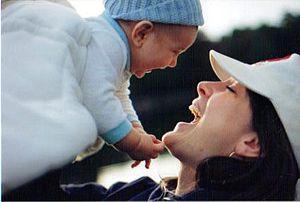
L'amour maternel est un sentiment que ressent une mère pour son ou ses enfants et qui contribue à l'attachement de la dyade mère et enfant. Ce sentiment est souvent considéré comme le moteur des attentions de la mère veillant à la protection physique et morale, et à l'éducation de ses enfants. L'amour maternel a suscité des questions sur sa nature, son caractère instinctif et sa variabilité suivant les sociétés ; questions auxquelles des scientifiques et des historiens ont tenté de répondre par des approches différentes.